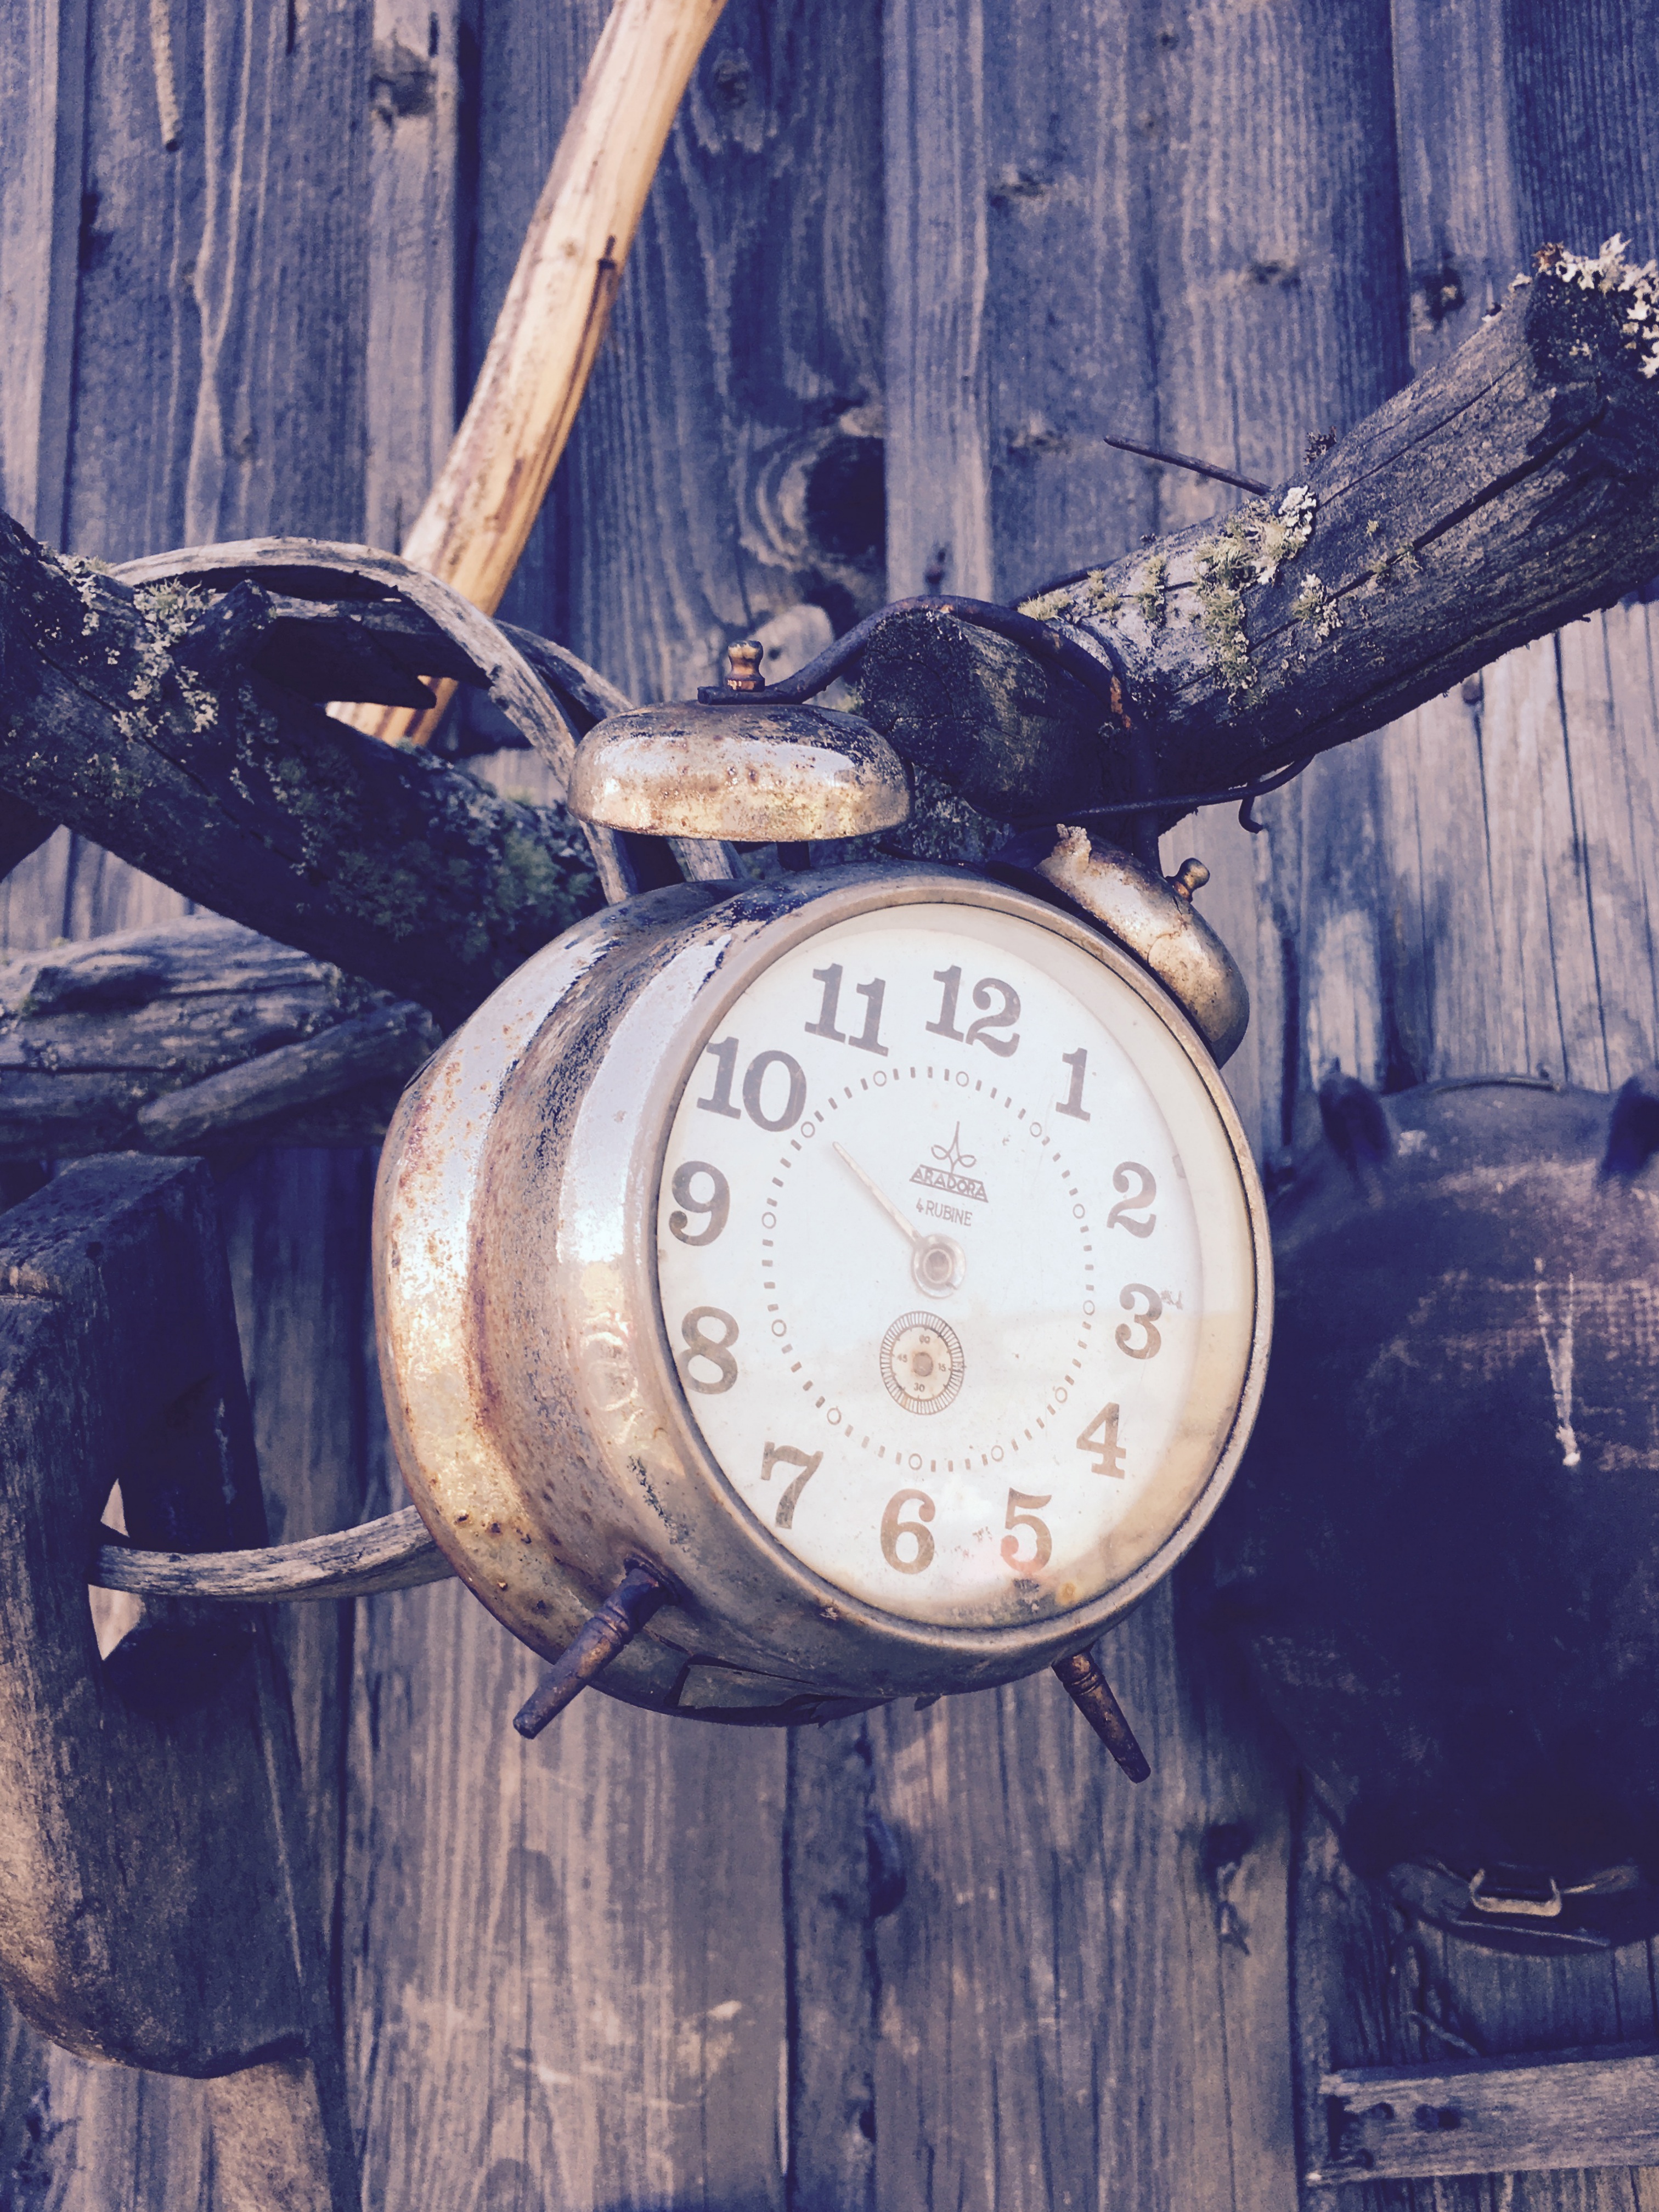
hand, wood, vintage, antique, clock, time, rustic, alarm clock, steel, rust, dirty, blue, hanging, tree branch, numbers, rusty, wooden, iron, classic, old clock, vintage clock, man made object